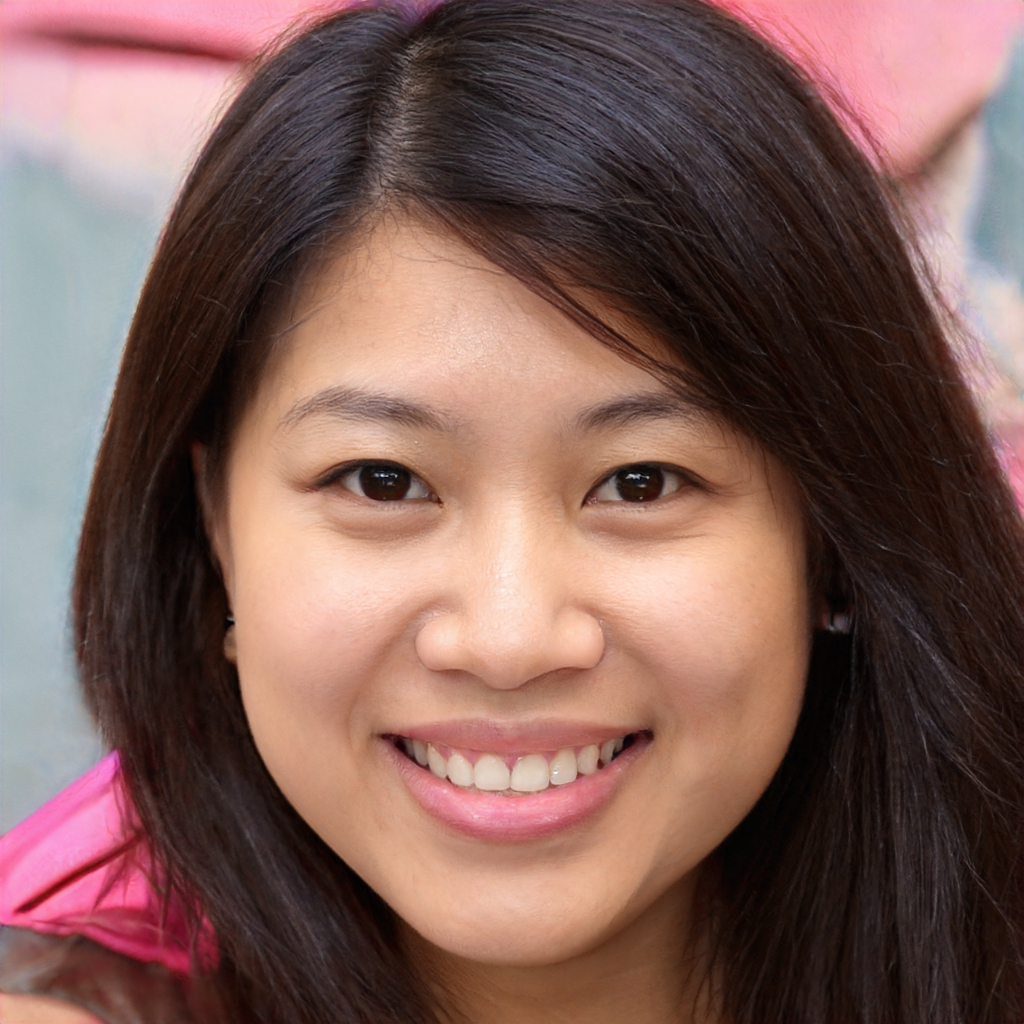
Gender: Female